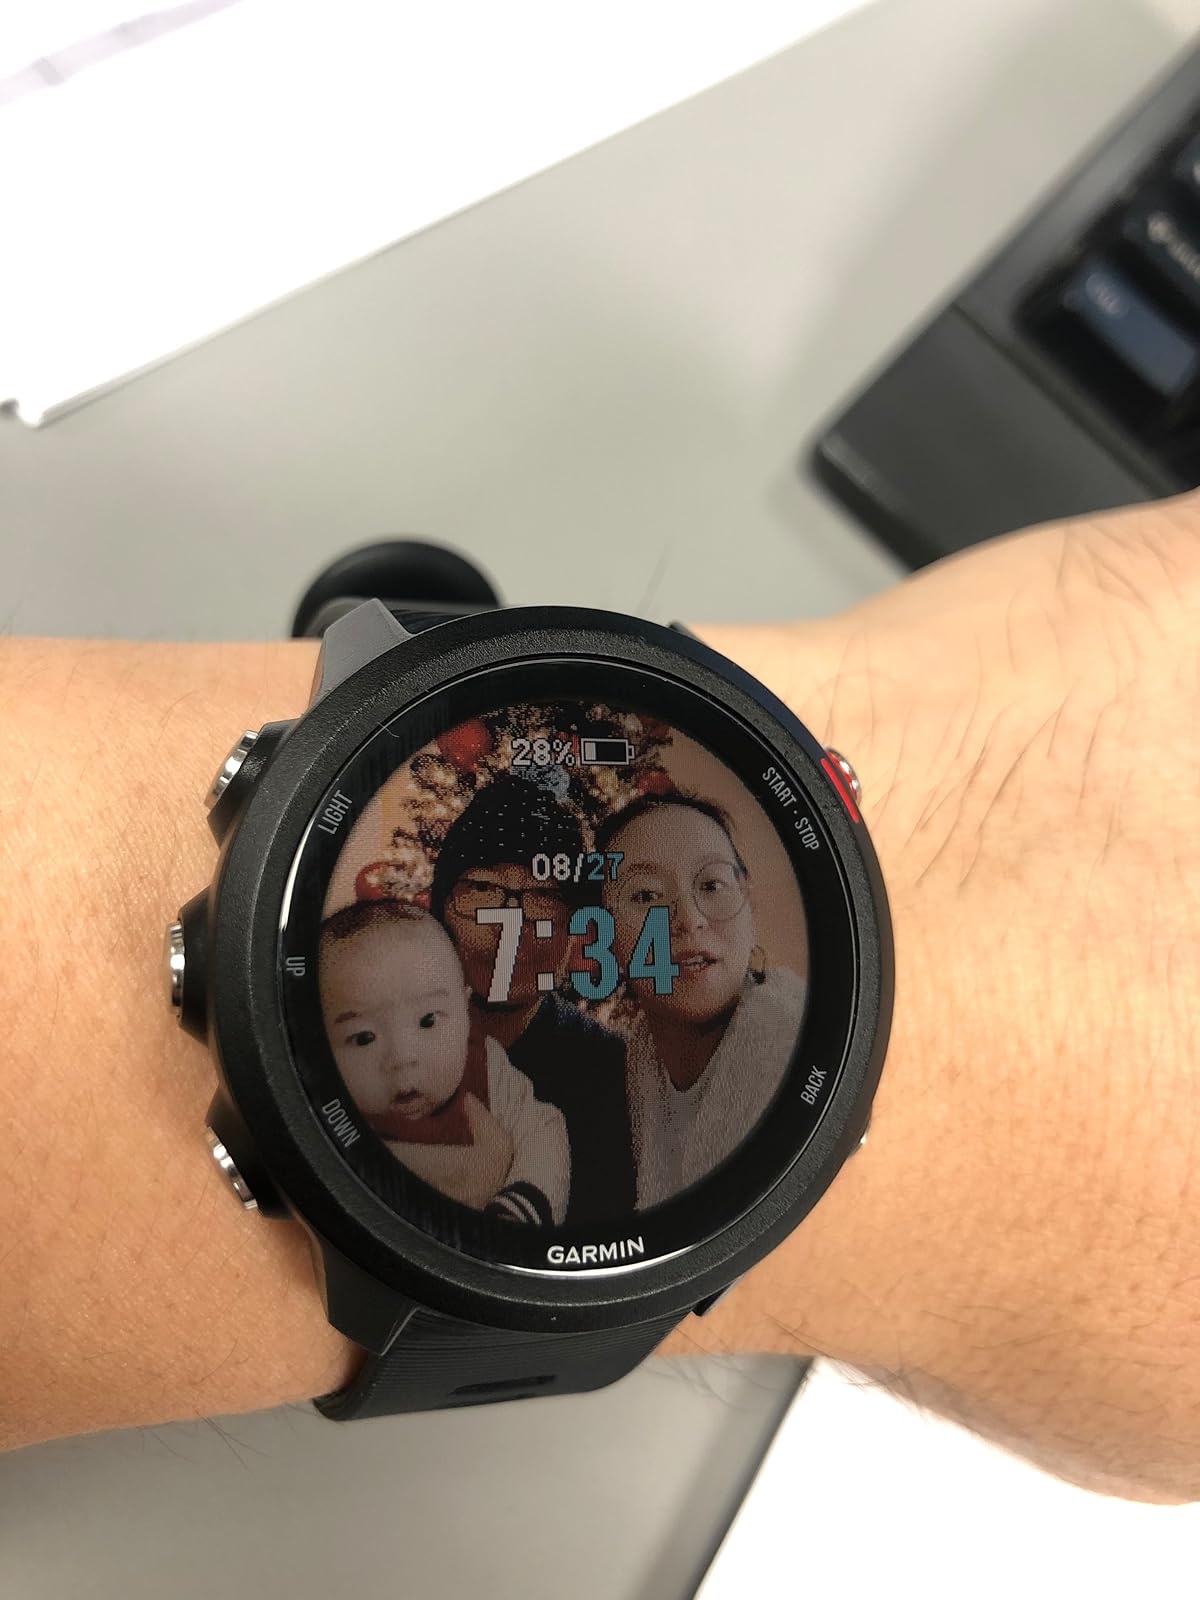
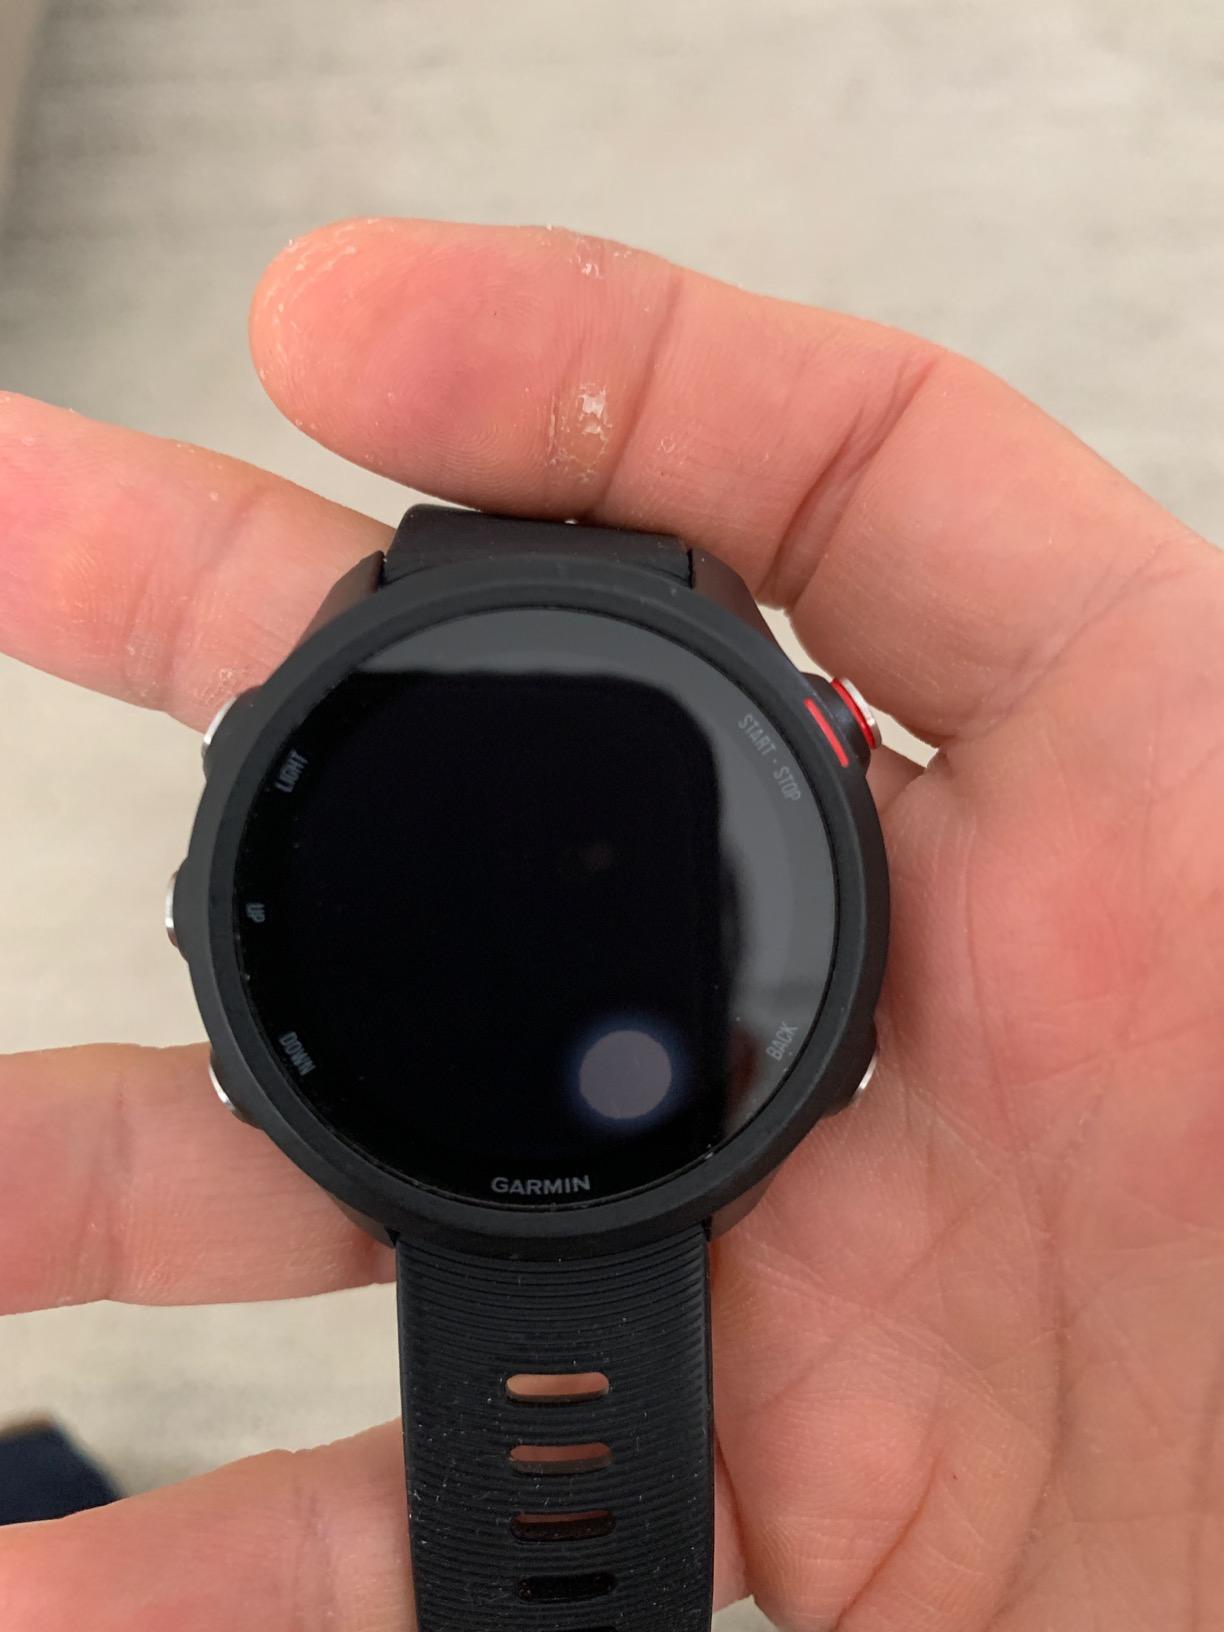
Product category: smartwatch
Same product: yes